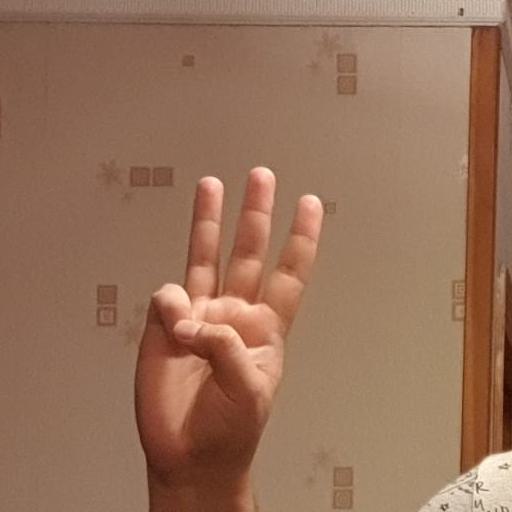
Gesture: three